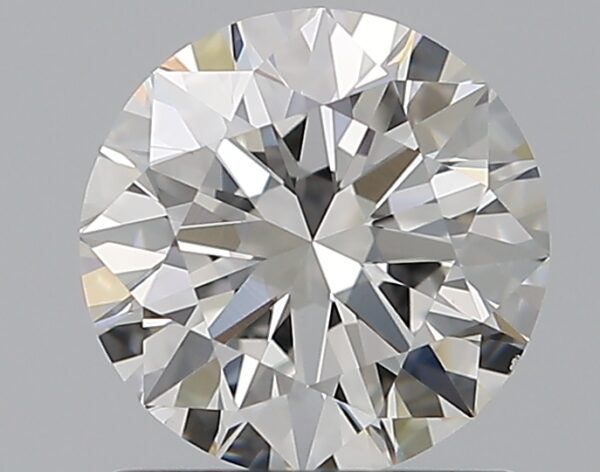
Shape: round
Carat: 1
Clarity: VS1
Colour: F
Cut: EX
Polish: EX
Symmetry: EX
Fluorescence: N
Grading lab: GIA
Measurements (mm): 6.39 x 6.43 x 3.94